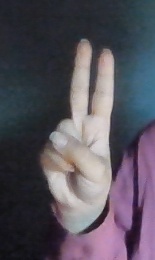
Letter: taa